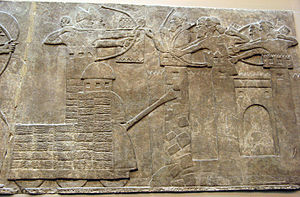
Bymur / Galleri
En bymur er en befæstning for at beskytte en by eller anden tættere bosættelse imod en mulig angriber. I oldtiden og frem til tidlig moderne tid har de været benyttet til at omgive og forsvare bebyggelser af uens størrelse. Ud over deres forsvar, havde mange mure også en vigtig symbolsk betydning — de repræsenterede også status og uafhængighed for de samfund, som de omga.